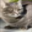
Label: cat